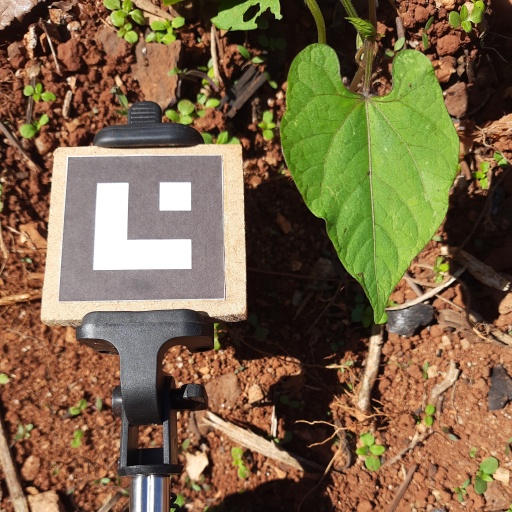
Observations: wavy surface, no eating holes, under sunlight